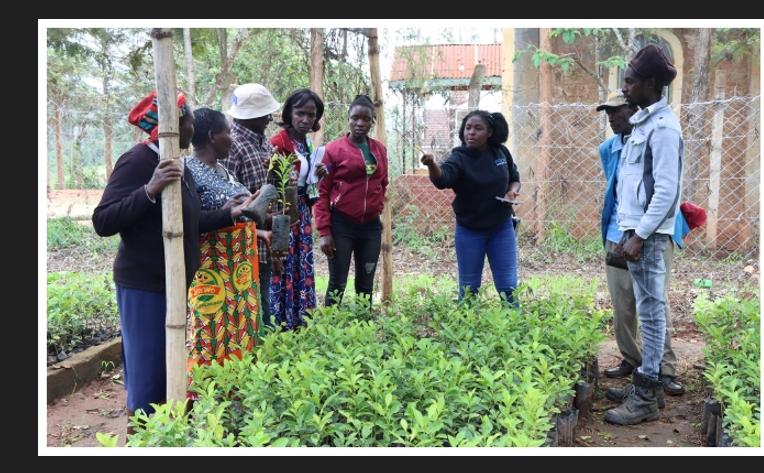
Mazingira ya nje, ambapo kundi la watu wa jinsi atofauti na umri tofauti, wamezunguka kitalu cha miche ya miti iliyowekwa katika vifungashio vya plastiki nyeusi.